Daring Women

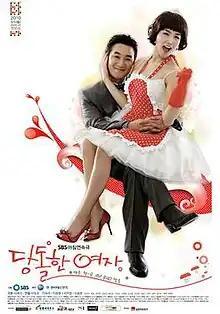
Promotional poster

Daring Women is a 2010 South Korean television series starring Lee Yu-ri, Lee Chang-hoon, Seo Ji-young, and Lee Joong-moon. The morning soap opera aired on SBS on Mondays to Fridays at 8:40 a.m. from March 2 to July 30, 2010 for 105 episodes.